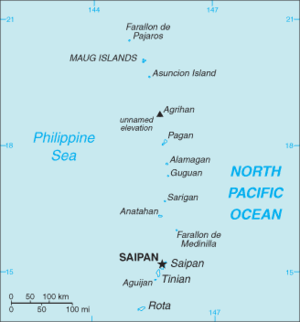
Le banc de Zealandia, aussi appelé Farallon de Torres ou Piedras de Torres en espagnol et Papaungan en chamorro, est composé de deux pinacles rocheux situés à 1,5 km des îles Mariannes du Nord dans l'océan Pacifique.